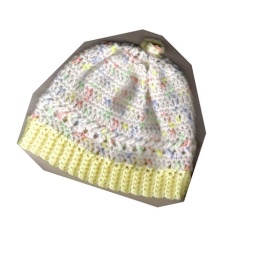
Peter Pan Wendy in white and pastel, Comfort DK in yellow